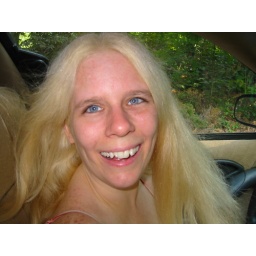
20070802 - Assateague Island beach camping - IMG_2883 - Carolyn in the car